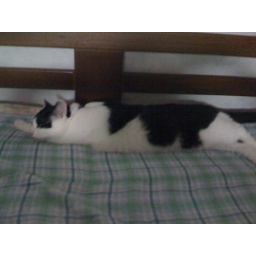
Japanese say NEKONEKO is cat in EnglishNEKO means sleeping cats